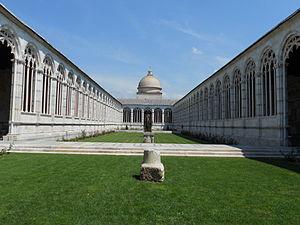
Le Camposanto Monumentale est le vieux cimetière monumental de Pise, en Toscane.